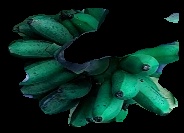
Variety: rasbale
Grade: grade3